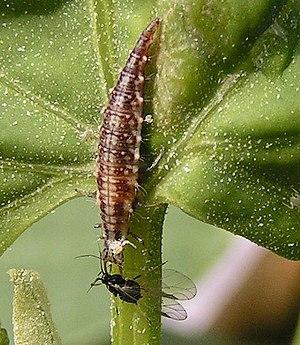
Chrysopidae est une famille d'insectes appartenant à l'ordre des névroptères qui comprend 85 genres et entre 1 300 et 2 000 espèces. Les membres des genres Chrysopa et Chrysoperla sont très fréquents en Amérique du Nord et en Europe.